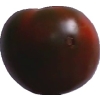
Label: tomato_maroon